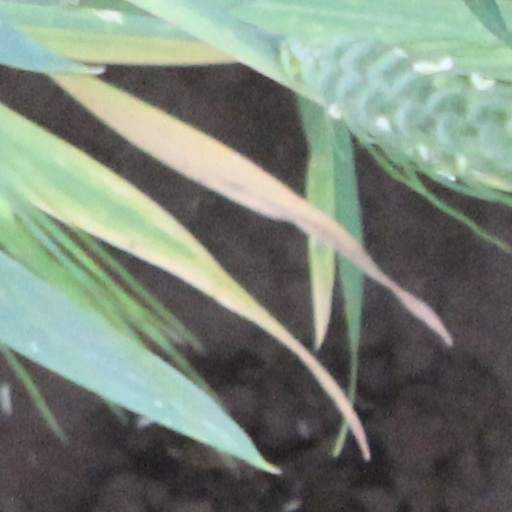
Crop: wheat